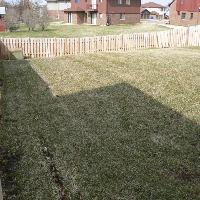
Weather: sun or clear